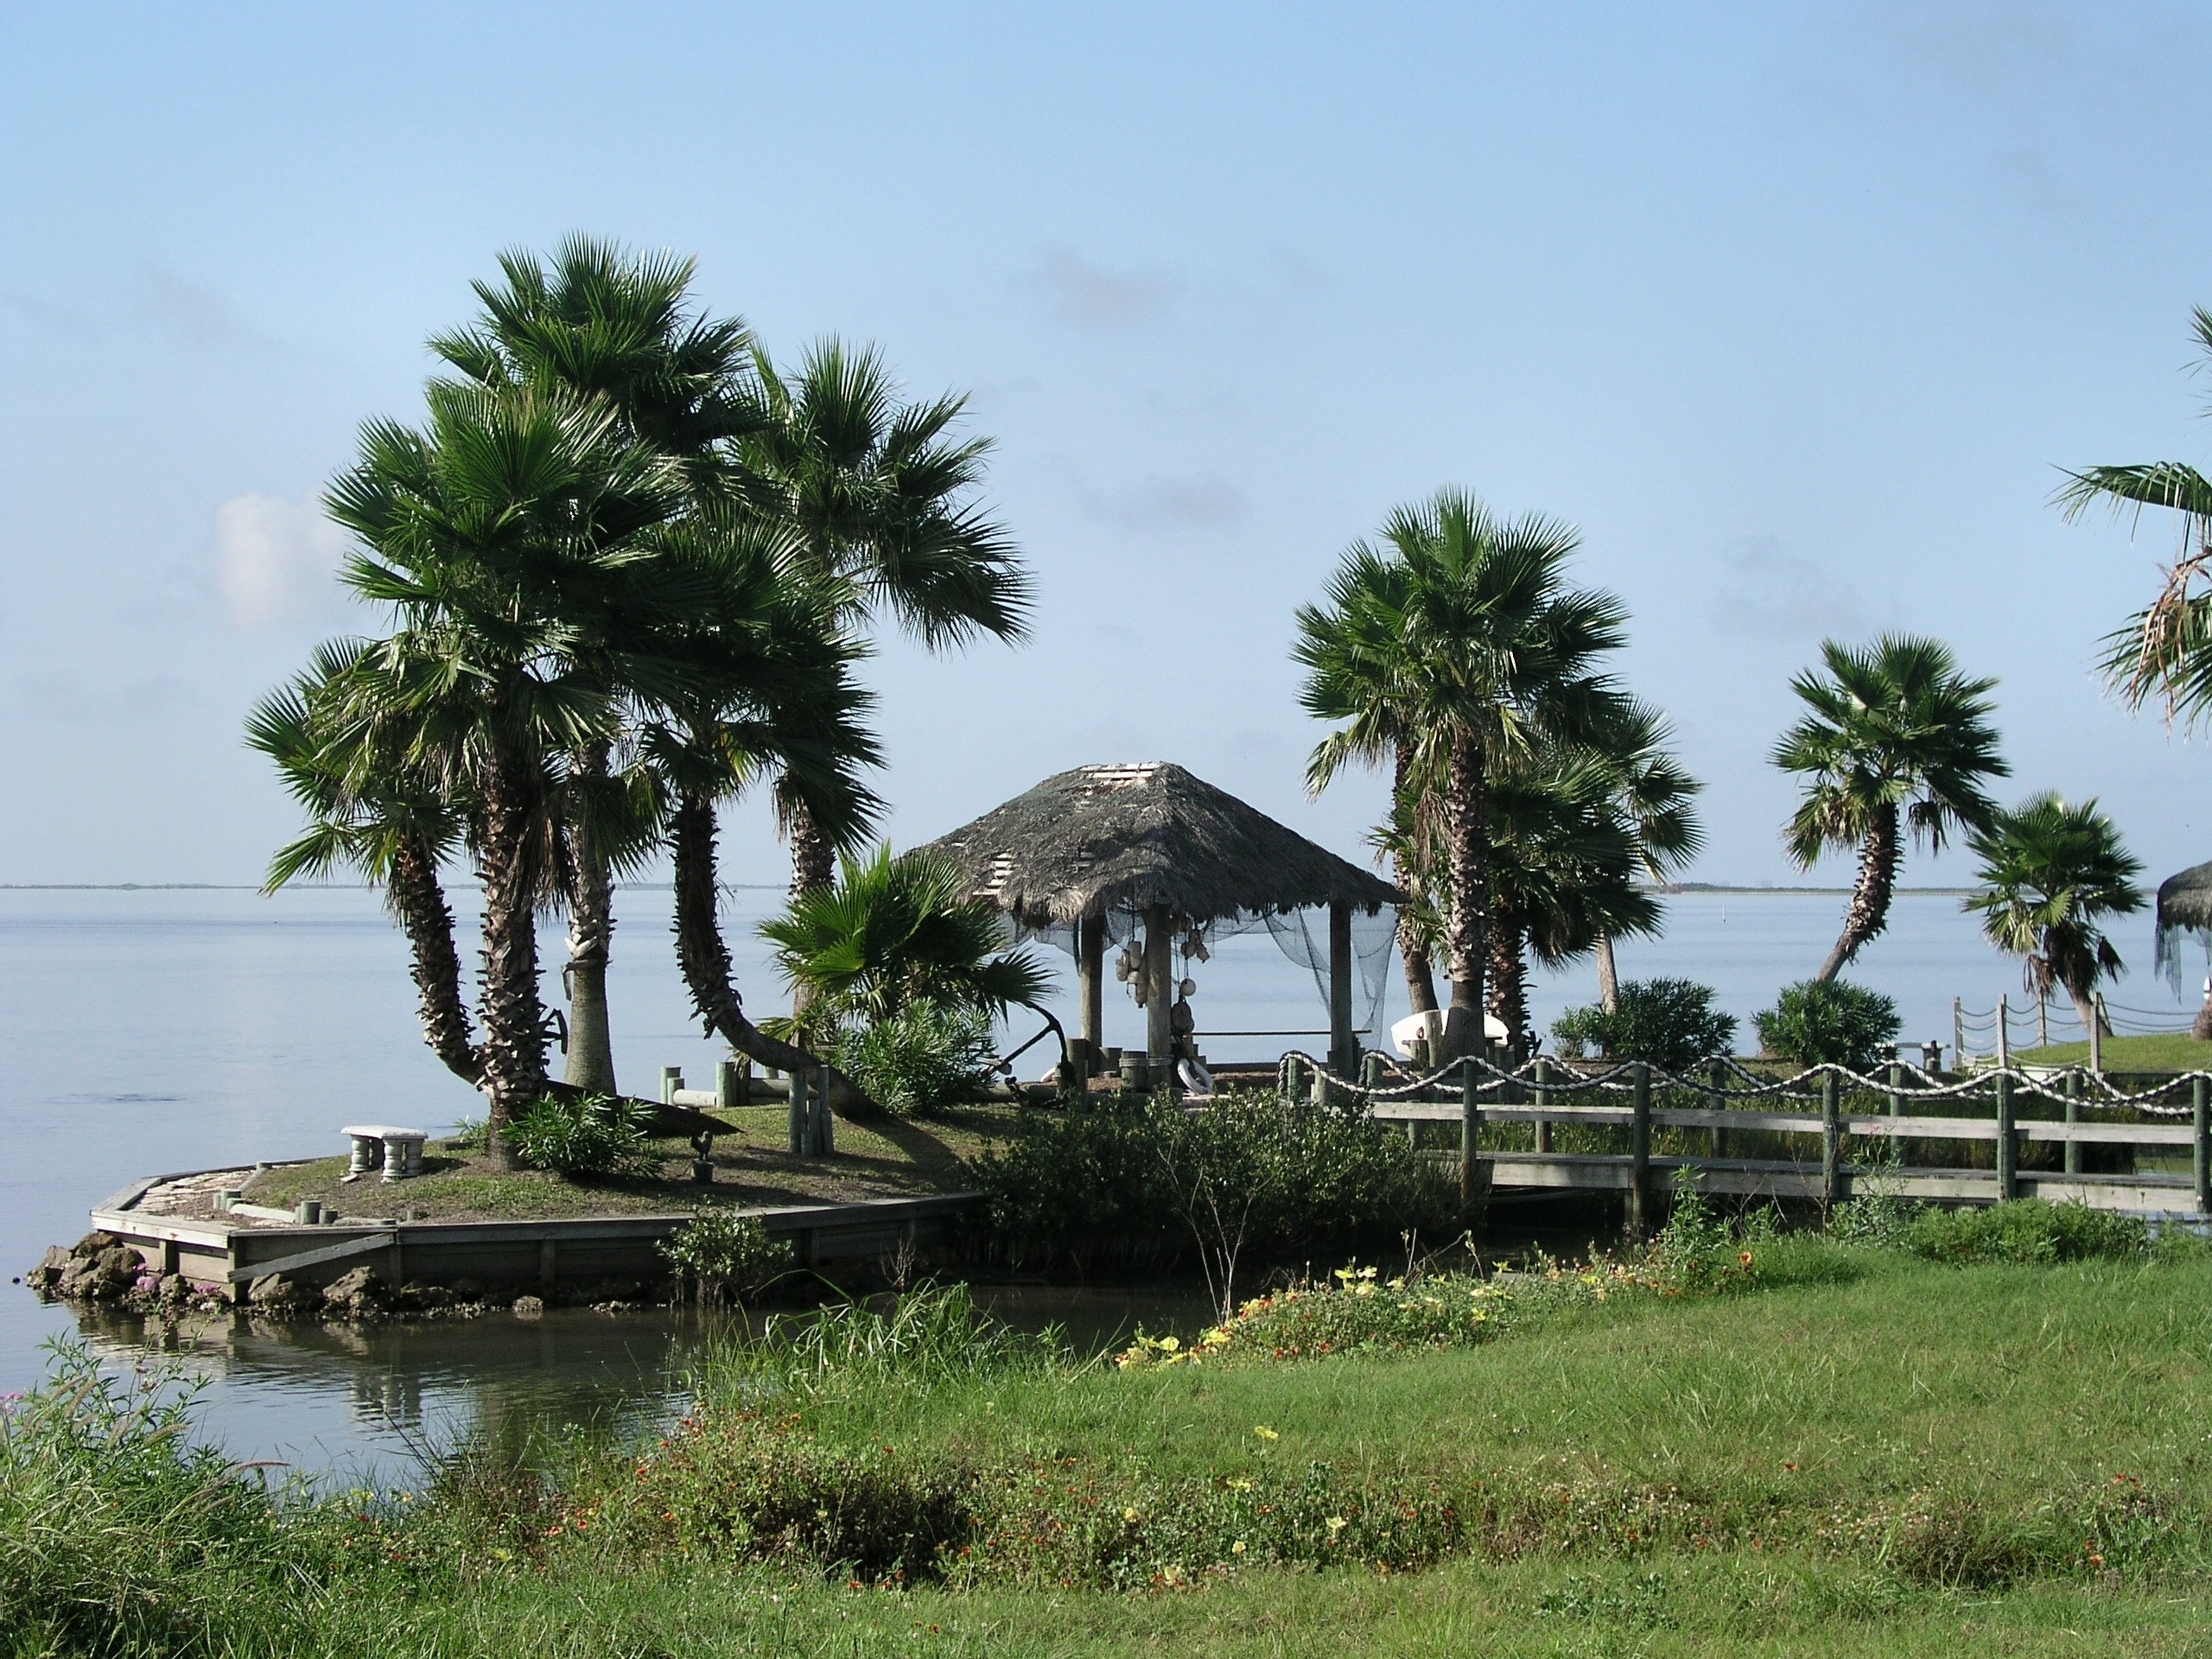
beach, sea, coast, tree, water, nature, outdoor, ocean, sky, coastal, vacation, coastline, hut, seaside, environment, scenic, seascape, lagoon, bay, resort, marine, estate, palm trees, arecales, palm family